Question: What are the people doing in the background?
Tambaya: Me mutanen suke yi a ƙasan bayan?
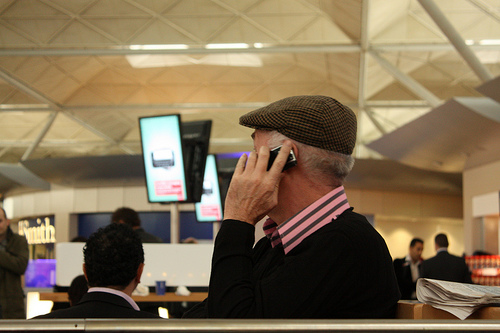
Answer: Watching computer screens.
Amsa: Kallon allon kwamfuta.